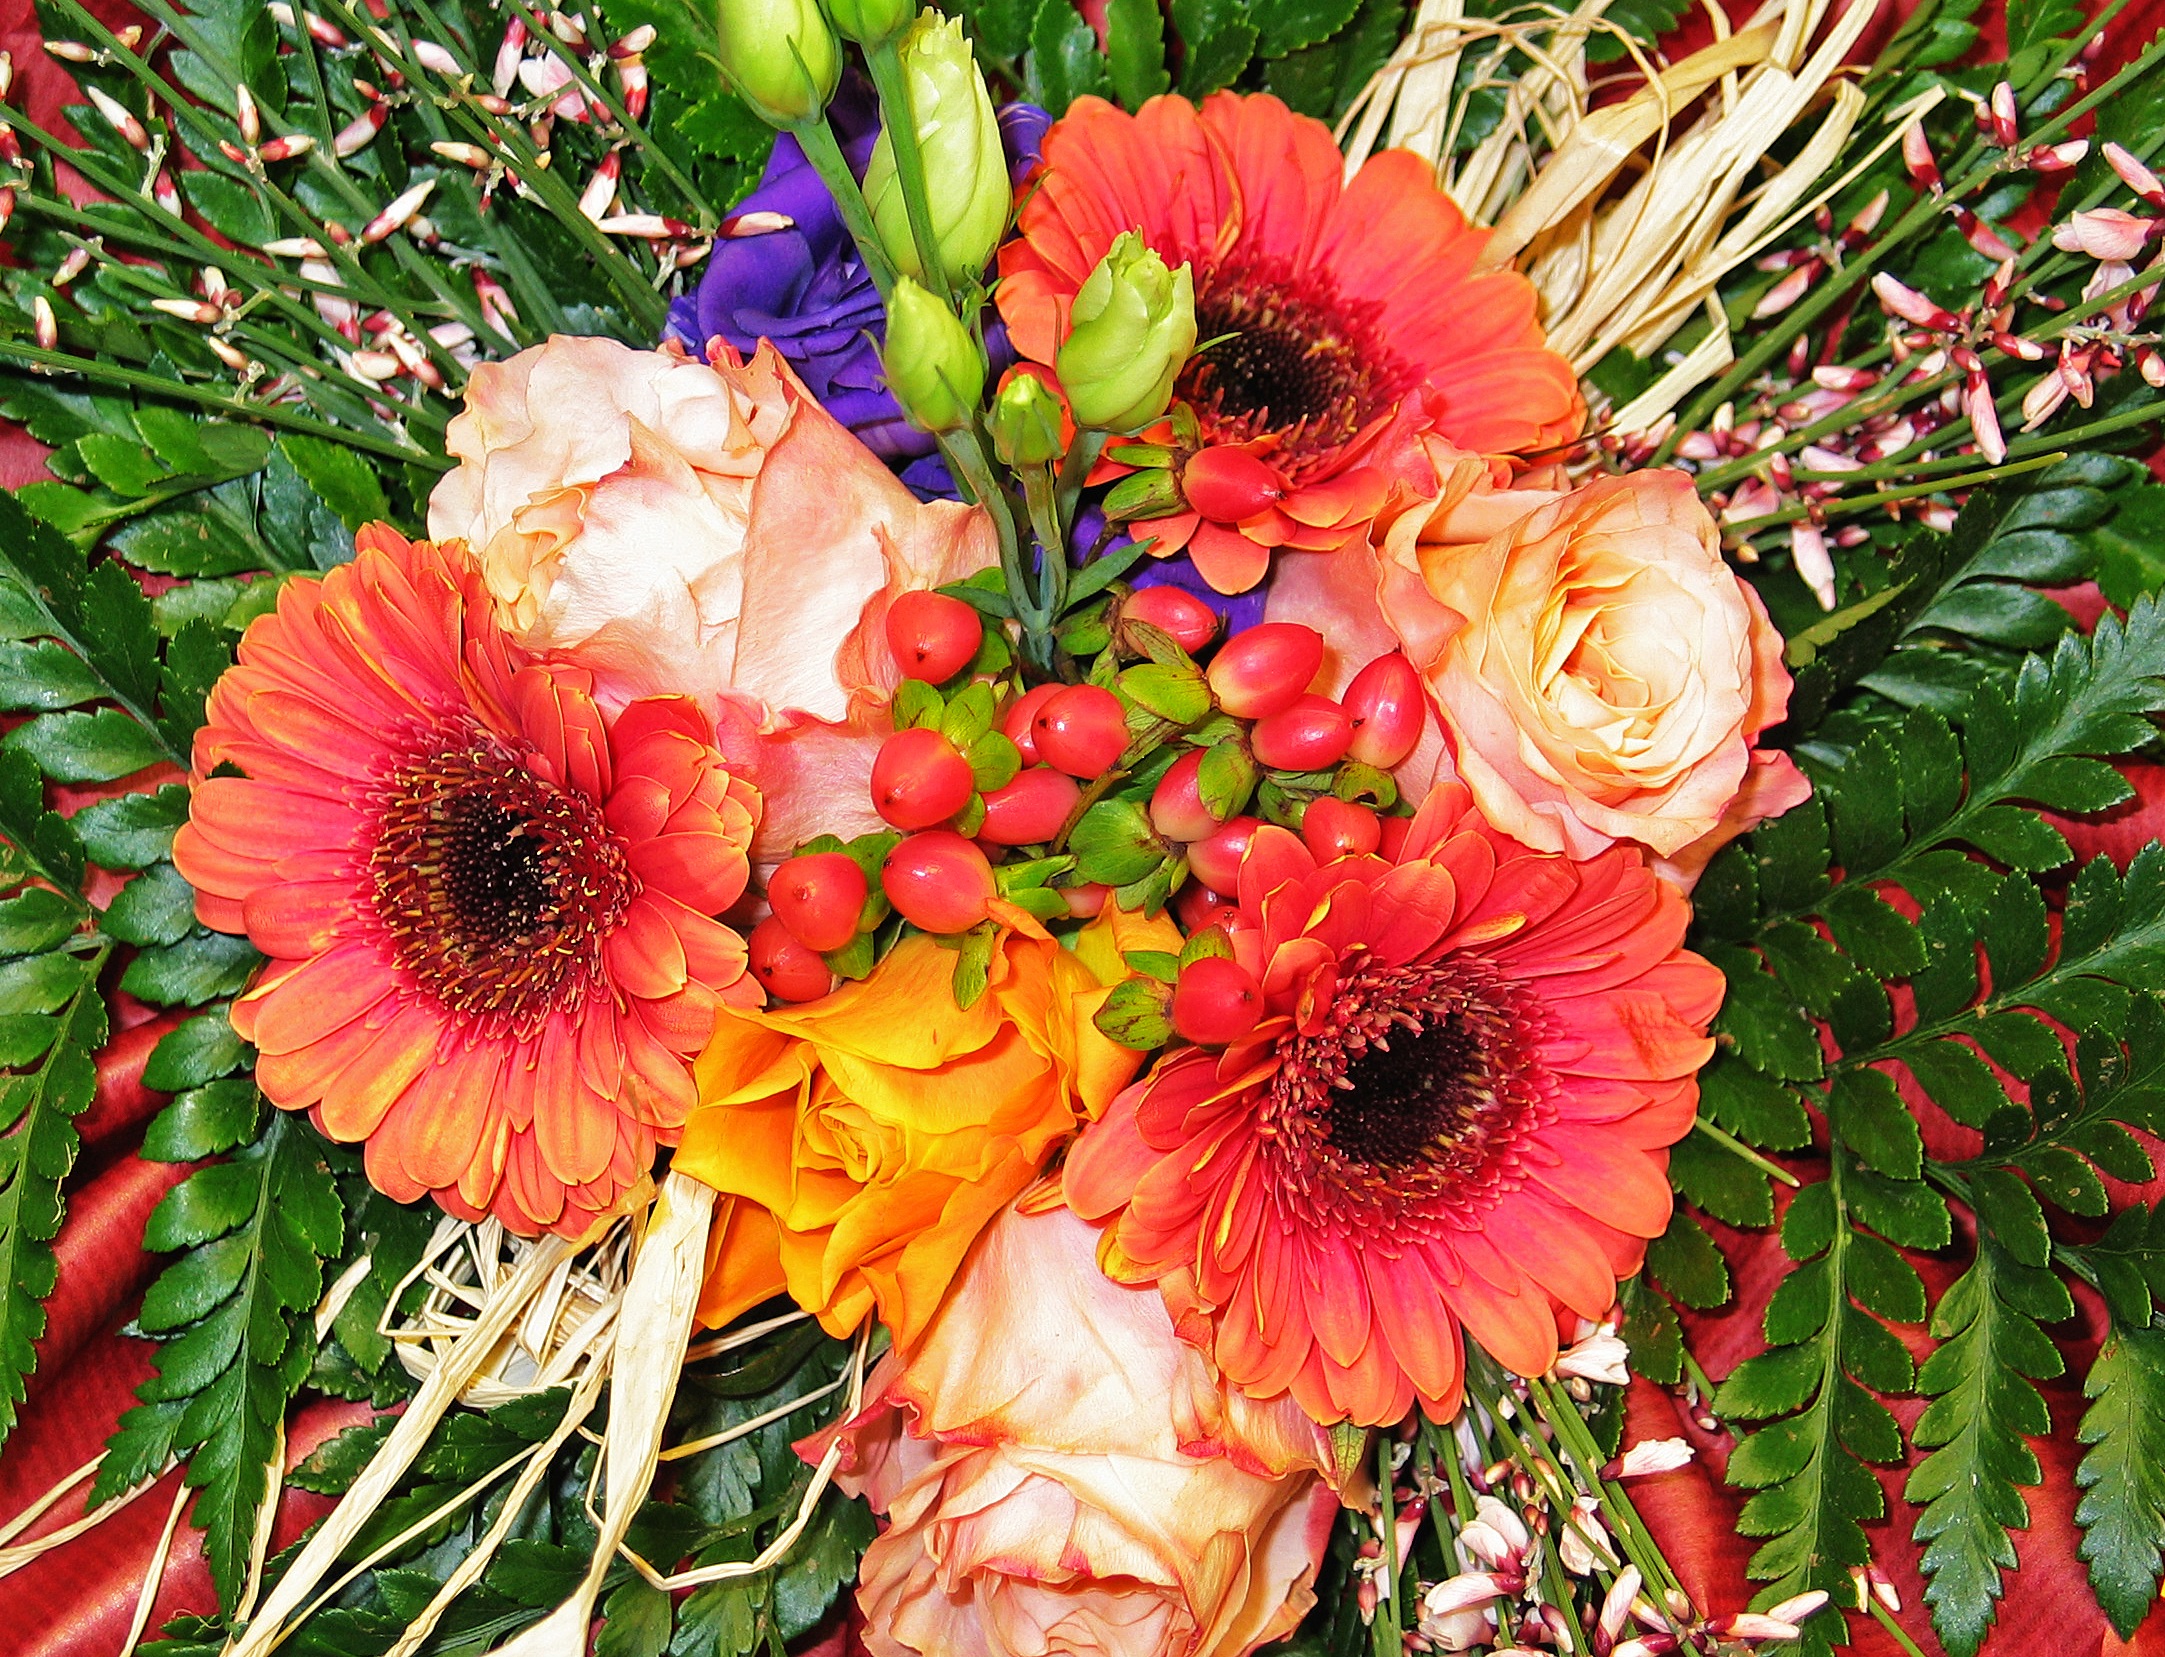
bouquet, flowers, bouquet of flowers, roses, pink, vase, bouquets, bouquet of roses, romance, strauss, decoration, love, natural ostrich, bast, background, valentine's day, greeting card, love valentines day, floristry, joy, congratulate, greeting, birthday, congratulations, beautiful, give, birthday bouquet, festival, birthday table, gift, luck, mother's day, gratitude, romantic, about love for mother's day, romantic valentine's day, welcome, birthday card, thank you, greetings, postcard, flora, connectedness, gerbera